Perryville, Maryland

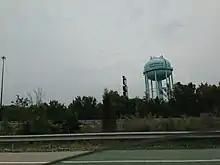
The tower near Perryville, Maryland.

As of the census of 2000, there were 3,672 people, 1,443 households, and 988 families living in the town. The population density was . There were 1,507 housing units at an average density of . The racial makeup of the town was 90.93% Caucasian, 5.86% African American, 0.27% Native American, 0.76% Asian, 0.54% from other races, and 1.63% from two or more races. Hispanic or Latino of any race were 2.31% of the population.